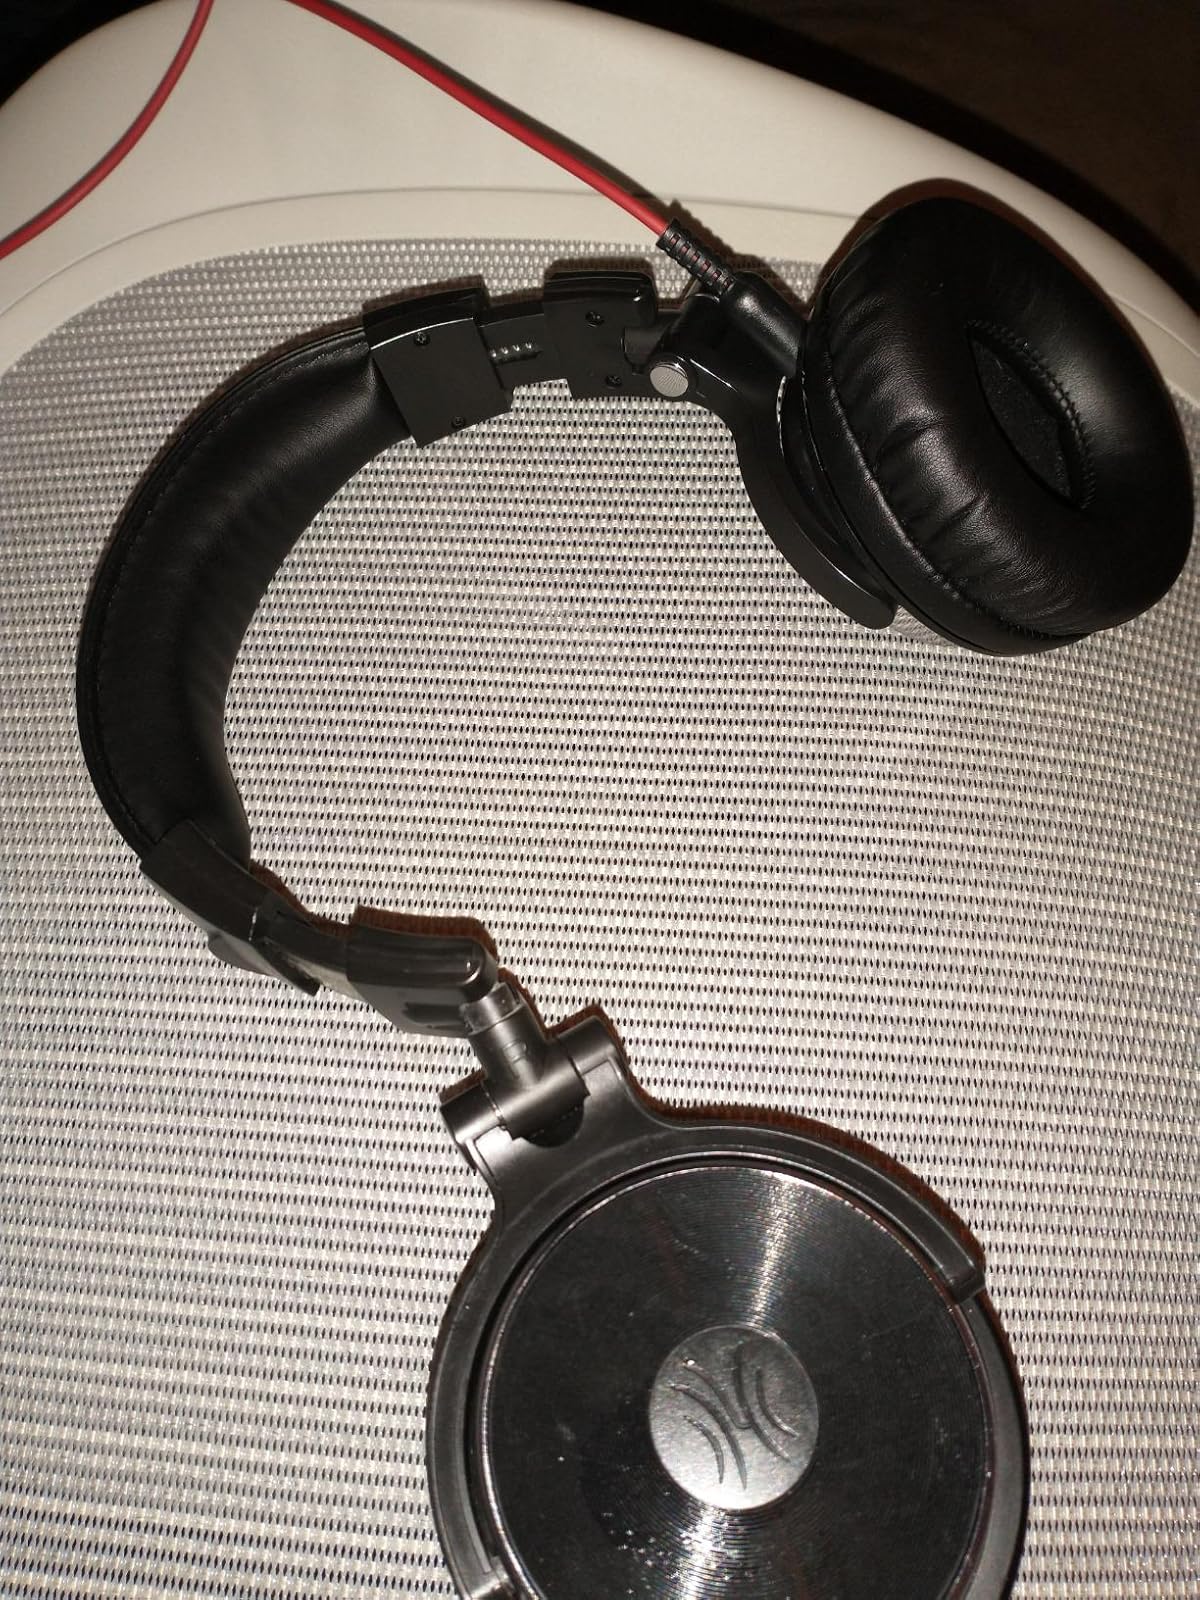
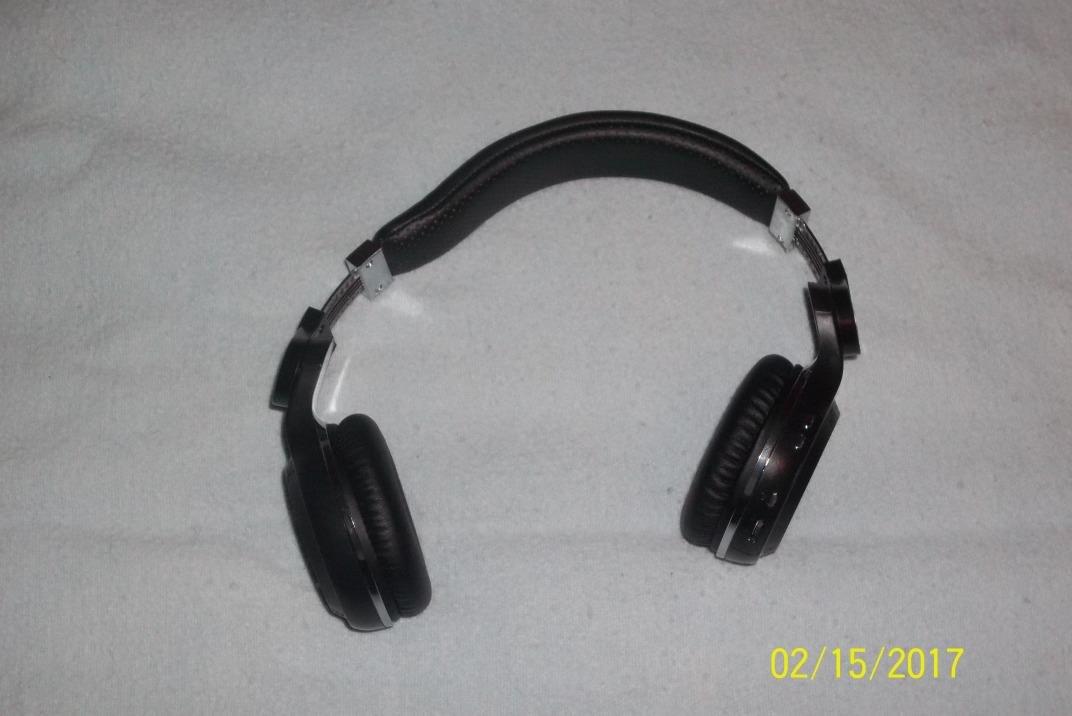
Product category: headphones
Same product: no